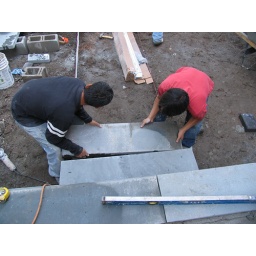
Dropping in the second blue stone step.